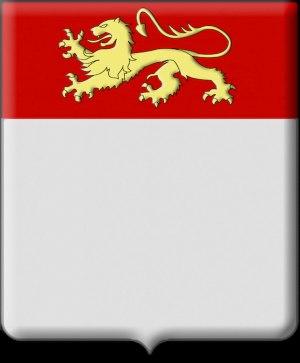
La famille de Bray est une famille subsistante de la noblesse française, originaire d'Amiens en Picardie.